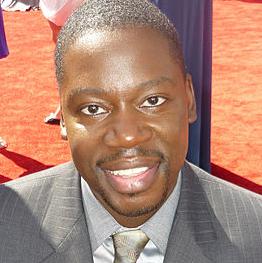
Age: 43